William Chambers (architect)

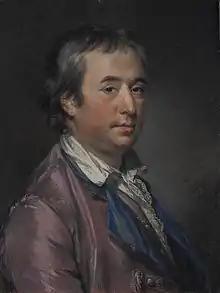
Chambers, painted in 1764 by Frances Cotes

Sir William Chambers (23 February 1723 – 10 March 1796) was a Swedish-British architect. Among his best-known works are Somerset House, the Gold State Coach and the pagoda at Kew. Chambers was a founder member of the Royal Academy.